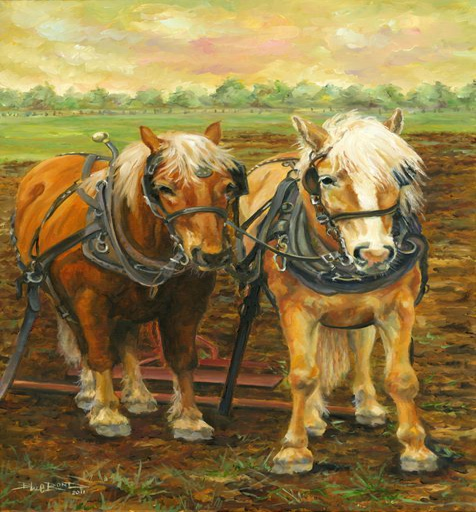
original oil on canvas of beautiful draft horses harnessed and ready to till a field for the farmer .